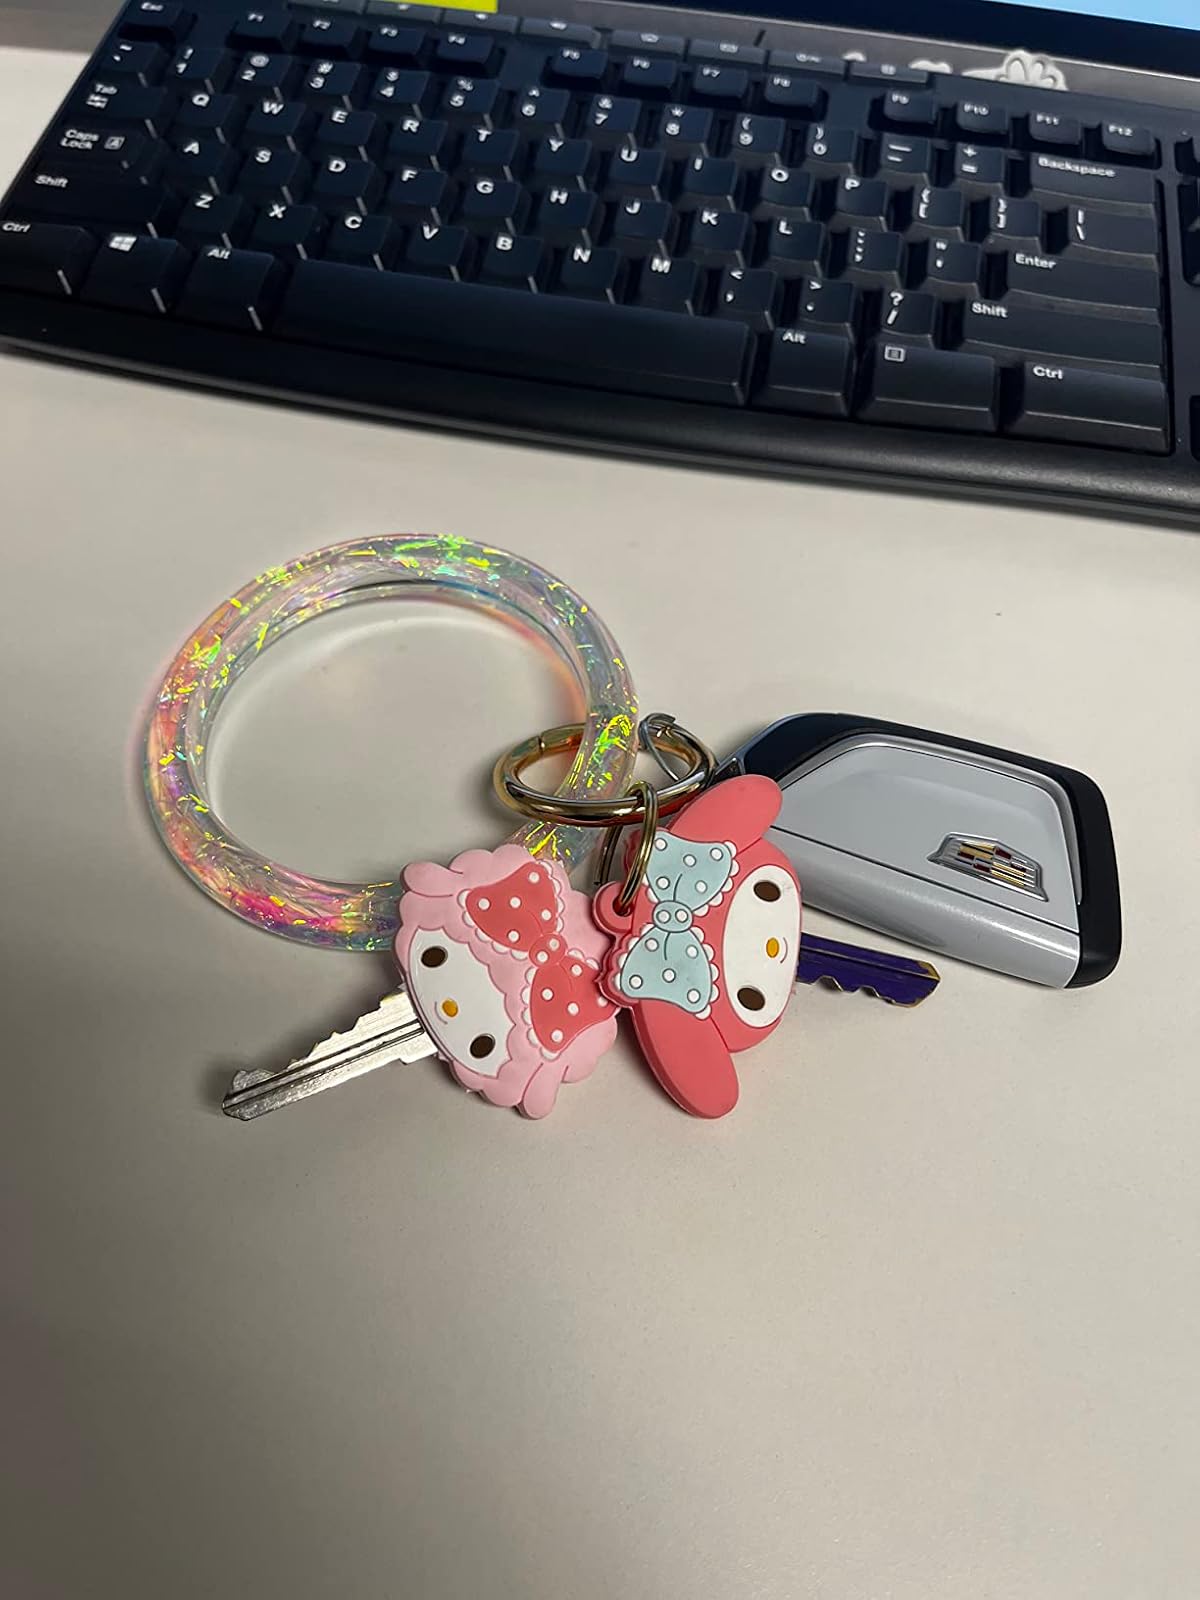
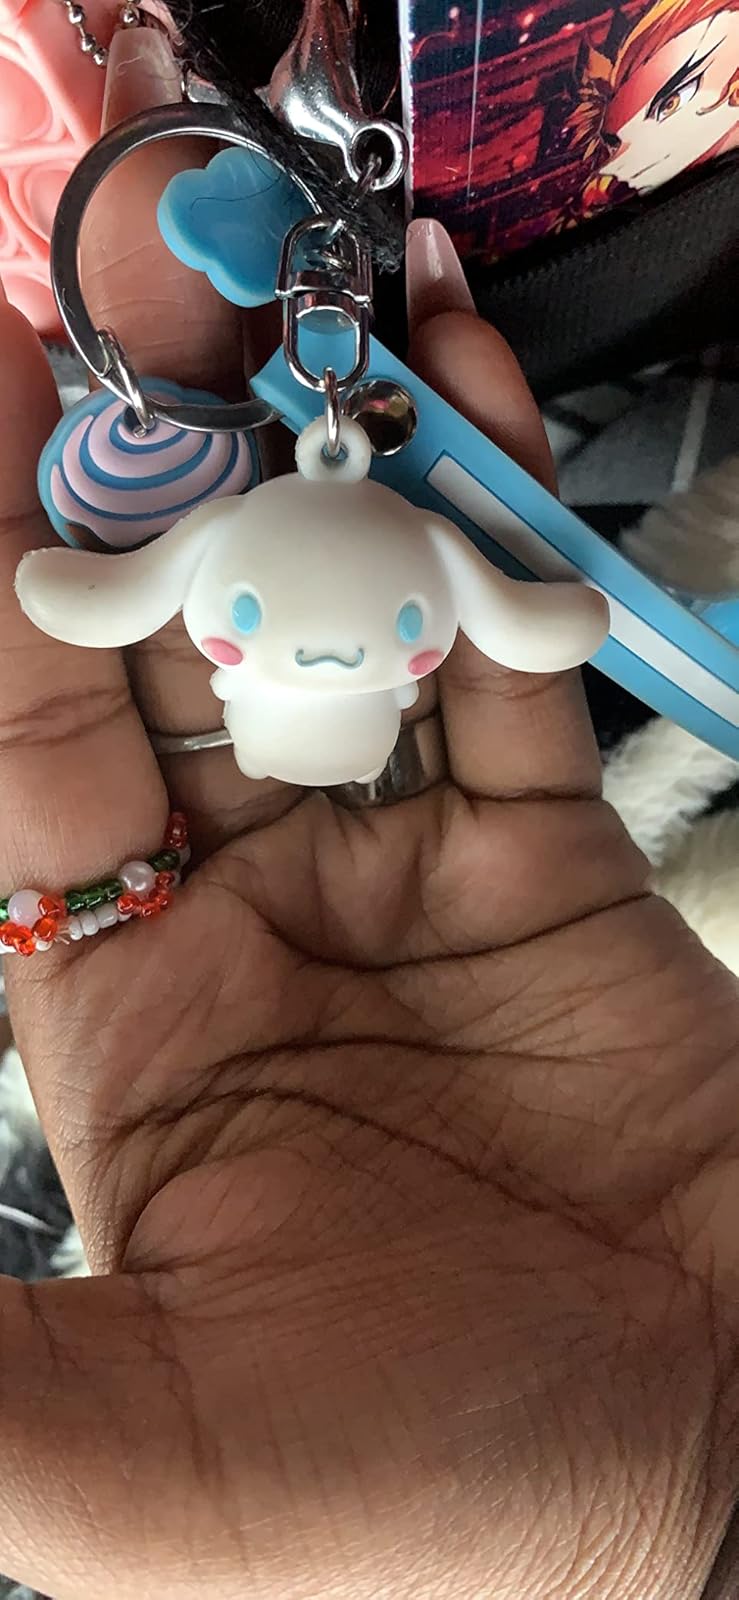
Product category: accessories_keychain
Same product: no